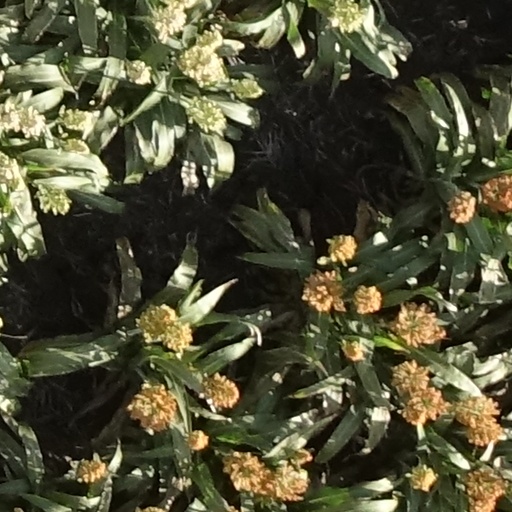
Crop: sorghum